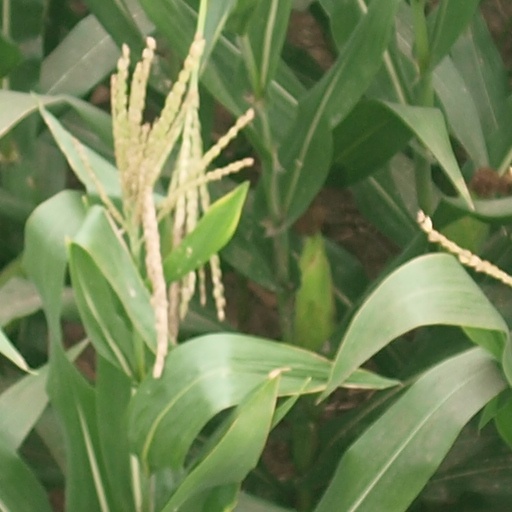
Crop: maize; corn